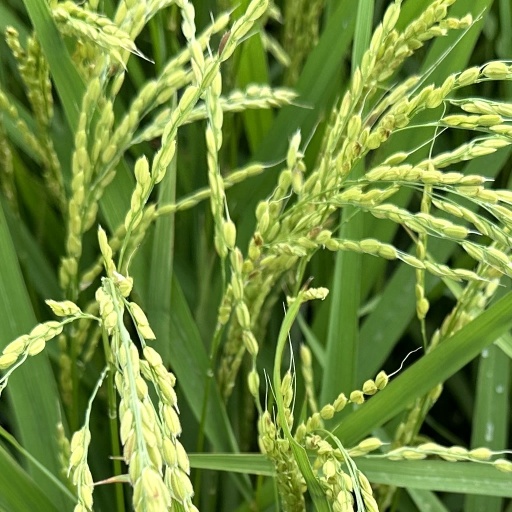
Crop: rice